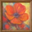
Label: poppy